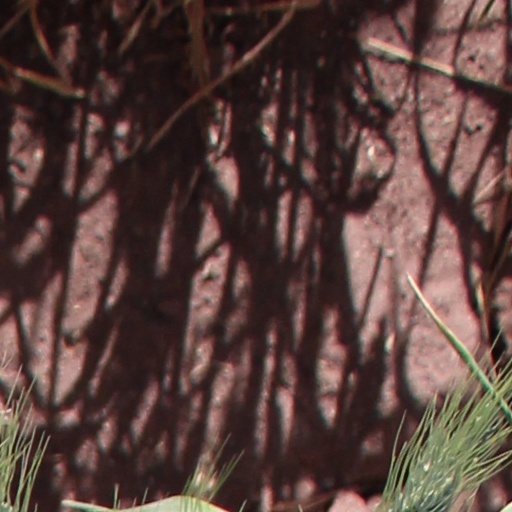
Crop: wheat